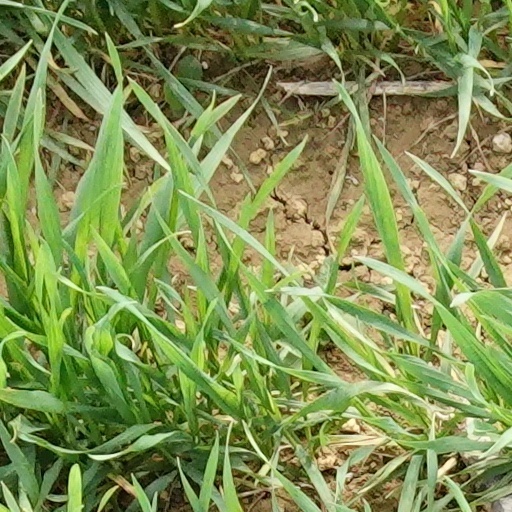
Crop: wheat